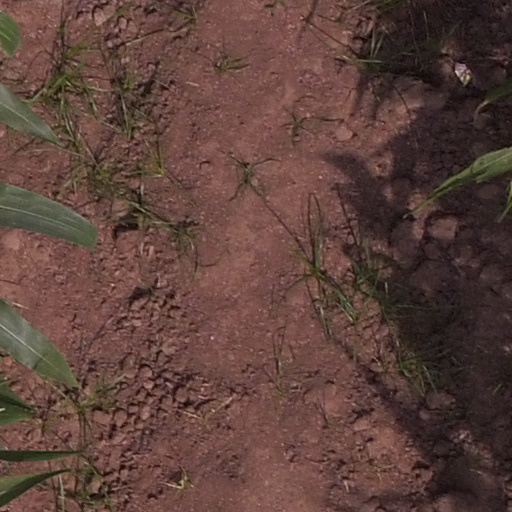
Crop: maize; corn